Puritalia Berlinetta

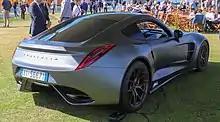
Rear view

The chassis of the Berlinetta consists of a carbon fibre monocoque mated to an aluminium subframe at the front and rear. The body is entirely made of carbon fibre and takes 800 man hours to complete.